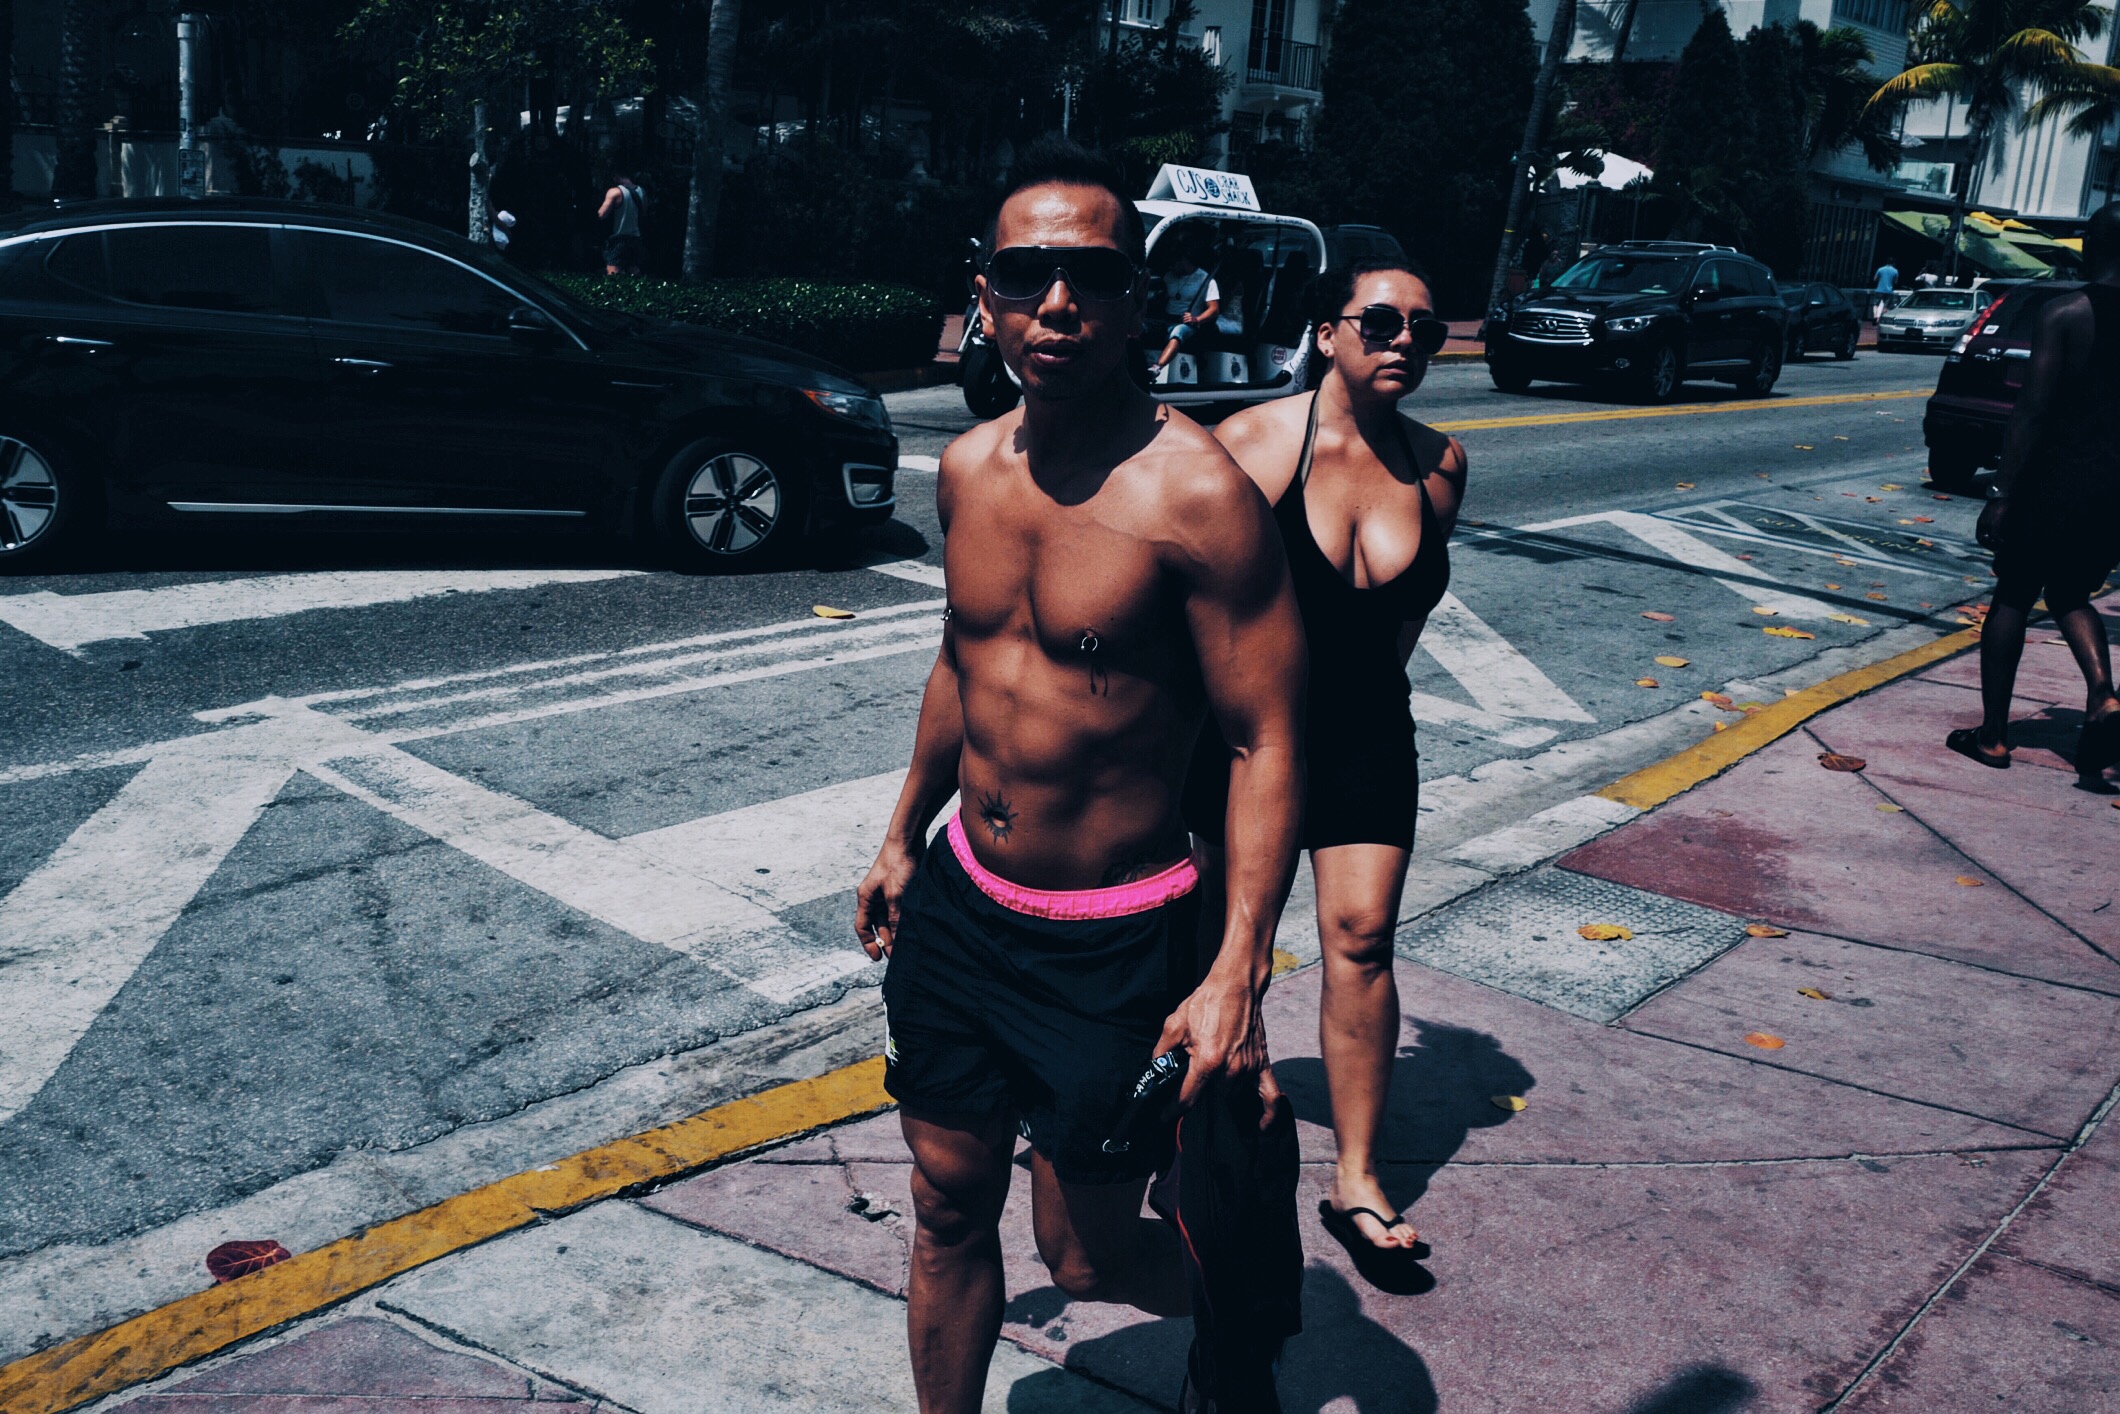
man, street, vehicle, black, muscle